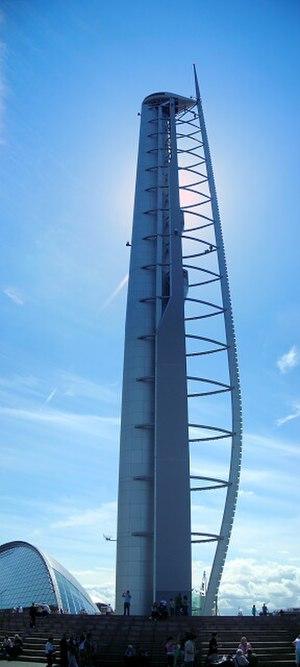
La Tour de Glasgow est un édifice high-tech autoportant situé sur la rive sud de la rivière Clyde à Glasgow en Écosse. Elle fait partie du complexe des sciences et techniques de Glasgow avec le cinéma IMAX, le Science Mall édifiés sur le même site et le parc éolien de Whitelee. La tour avec ses 127 mètres de haut est entrée dans le Livre Guinness des records en étant la plus haute du monde capable de pivoter sur 360 degrés.